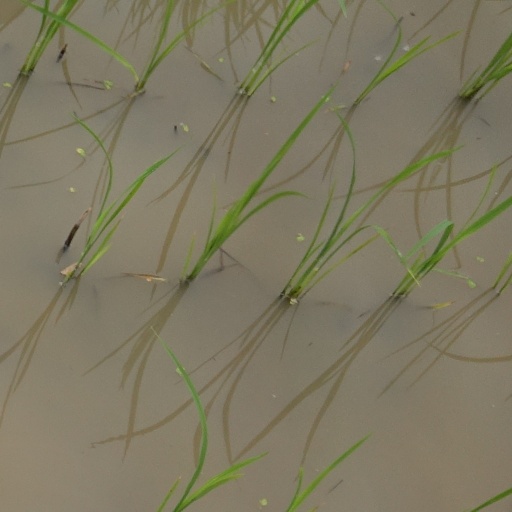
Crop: rice